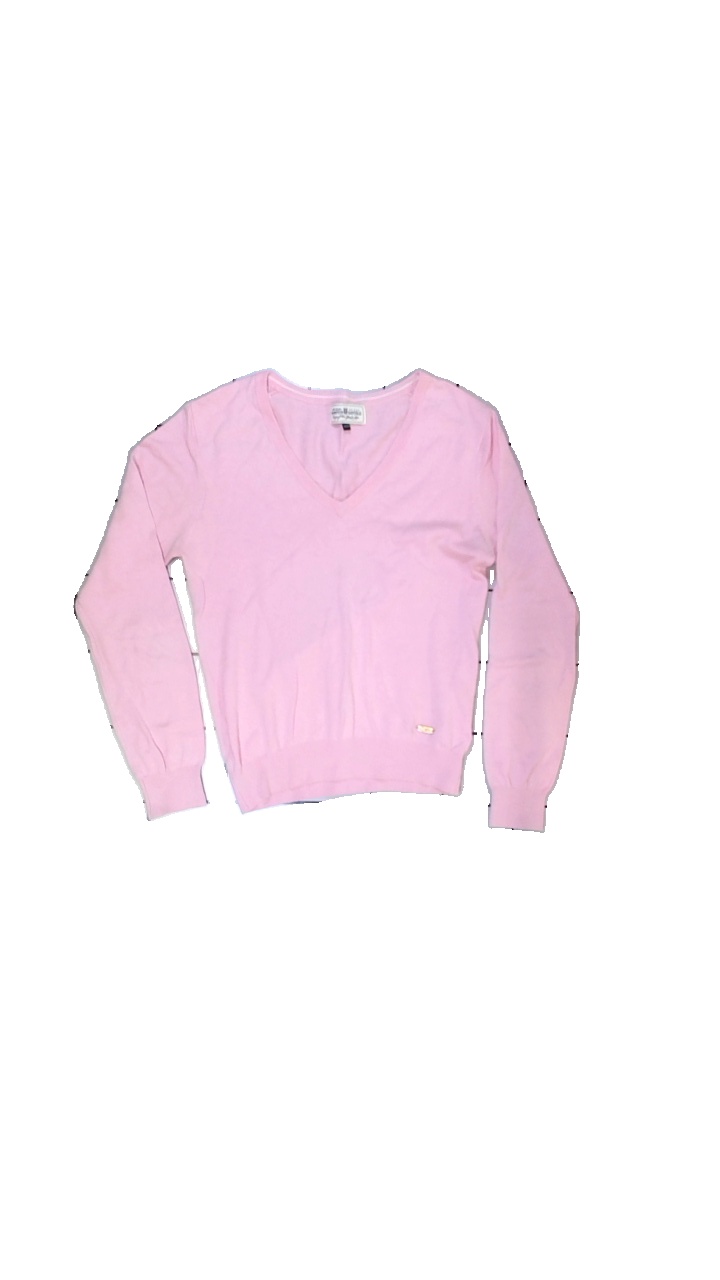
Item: Sweater (Ladies)
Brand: Hamton Republic (kappahl)
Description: Pink knitted sweater
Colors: Pink
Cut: Tight, V-collar
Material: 78% cotton, 22% nylon
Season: All
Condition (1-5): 1
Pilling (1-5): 1
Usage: Export
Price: <50